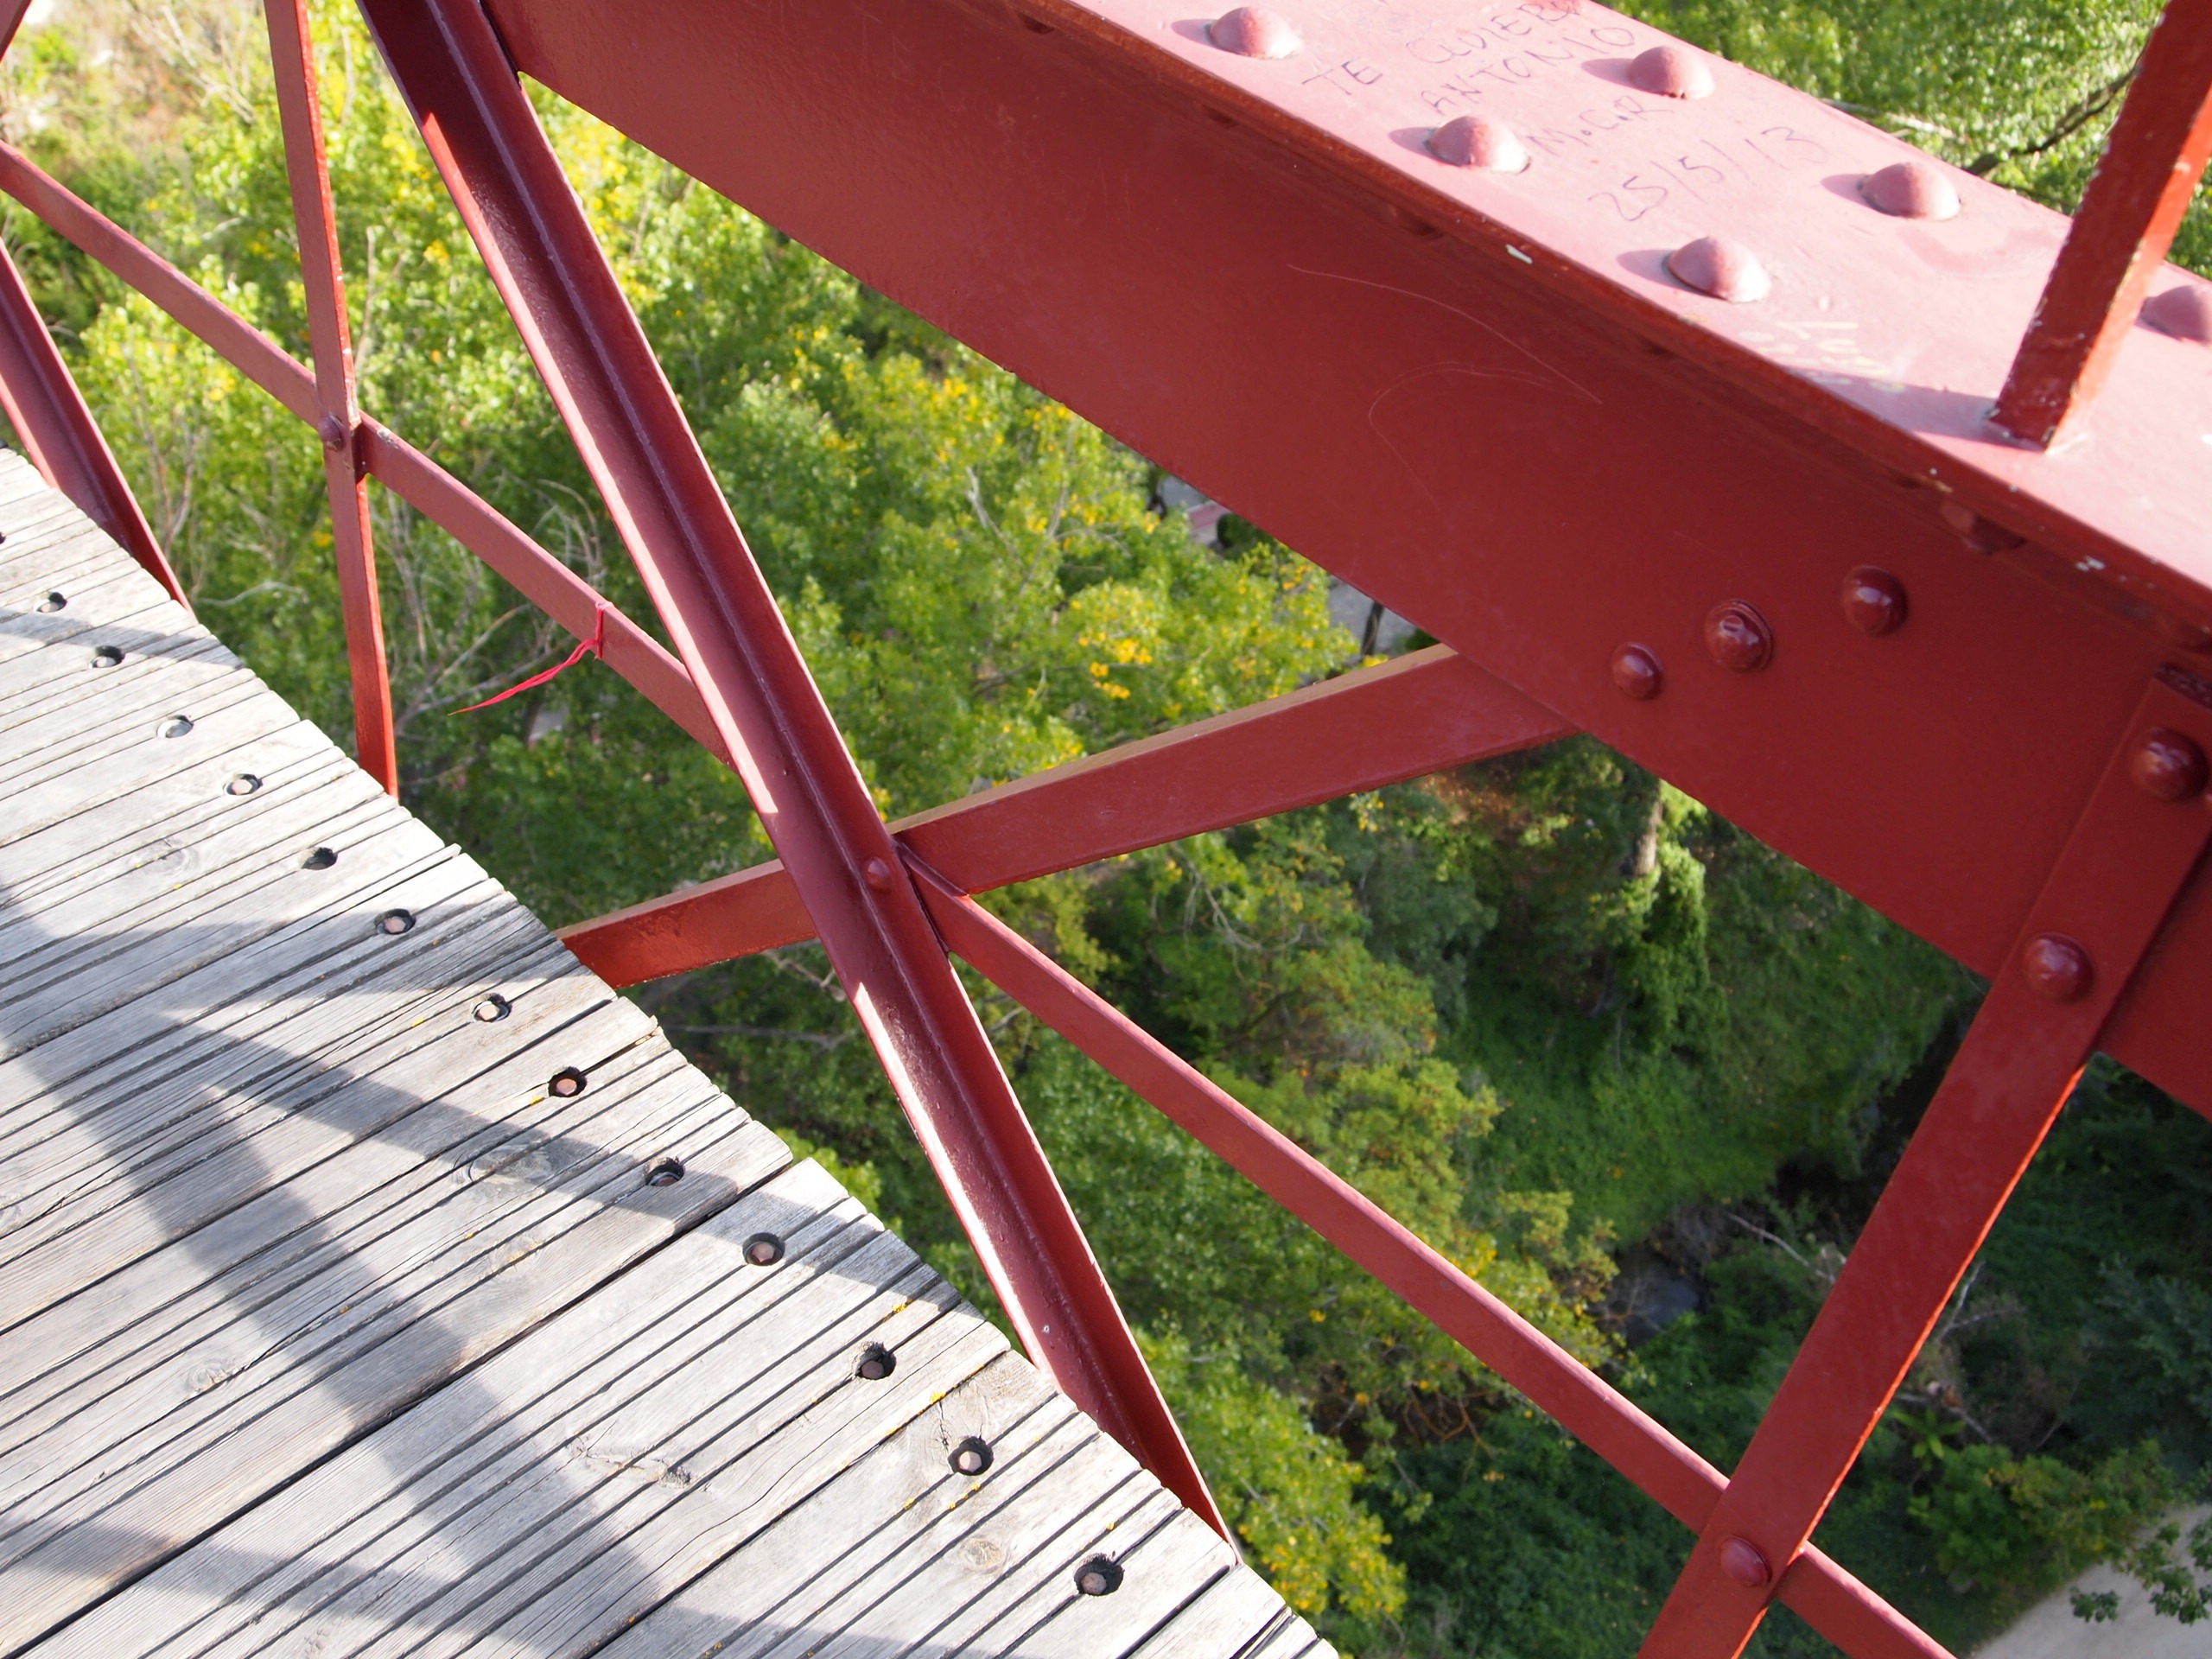
tree, architecture, wood, bridge, wheel, urban, engineering, angle, iron bridge